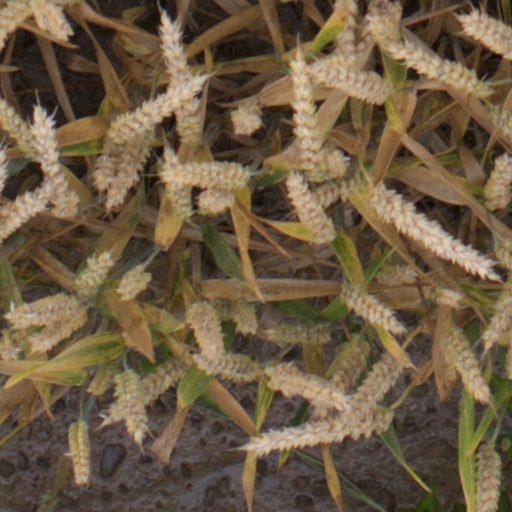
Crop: wheat